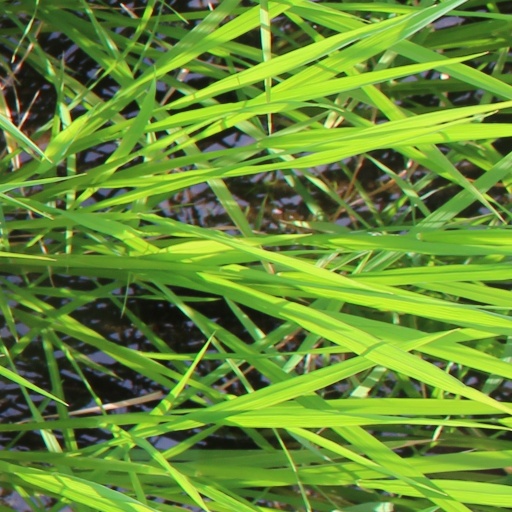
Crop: rice